Shamanism during the Qing dynasty

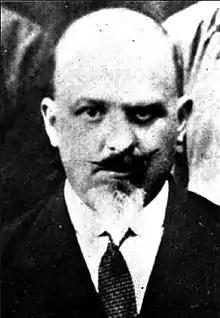
The Russian ethnologist S. M. Shirokogoroff, whose influential theories on shamanism were based on his fieldwork among the Manchus

During his fieldwork among the Tungusic peoples of "Manchuria" from 1912 to 1918, Russian anthropologist S. M. Shirokogoroff (1887–1939) found enough surviving practices to develop an influential theory of shamanism. He noted that the northern Tungus had been heavily influenced by Manchu language and culture: they wore Manchu clothing and hairstyle, read Manchu books, and conducted weddings and funerals according to Manchu customs. As he also discovered, the Manchus venerated many Buddhist deities, so much that he hypothesized that northeast Asian shamanism was an outgrowth of Buddhism. This thesis has not been widely accepted. His definition of shamanism, however, has been widely discussed. Equipped with specific ritual implements, the shaman enters into a trance to gain control of harmful spirits who cause illness or misfortune to a clan or a tribe. His role is recognized by his society, and there is an explicit explanation of how he masters the spirits.